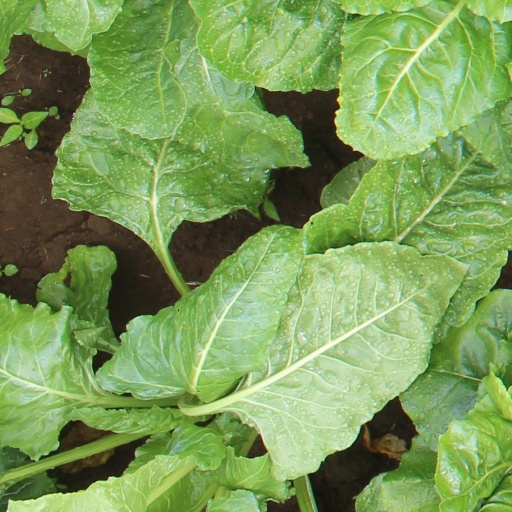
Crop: sugar beet